Goran Jelisić

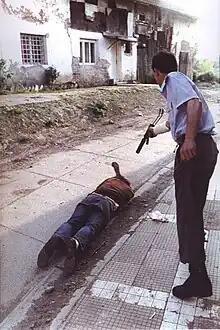
Jelisić executing a man in Zanatski Center in Brčko, May 1992 (photograph provided courtesy of the ICTY)

Goran Jelisić (born 7 June 1968) is a Bosnian Serb soldier who was found guilty of having committed crimes against humanity and violating the customs of war by the International Criminal Tribunal for the Former Yugoslavia (ICTY) at the Luka camp in Brčko during the Bosnian War. Jelisić called himself the "Serb Adolf Hitler" and admitted that his "motivation and goal was to kill Muslims".